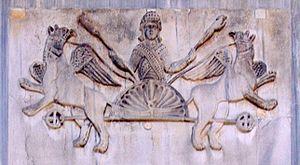
Alexandre le Grand ou Alexandre III, né le 21 juillet 356 av. J.-C. à Pella et mort le 11 juin 323 av. J.-C. à Babylone, est un roi de Macédoine et l'un des personnages les plus célèbres de l'Antiquité. Fils de Philippe II, élève d'Aristote et roi de Macédoine à partir de 336, il devient l'un des plus grands conquérants de l'histoire en prenant possession de l'immense empire perse et en s'avançant jusqu'aux rives de l'Indus.
Alexandre le Grand qui bénéficie à travers l'histoire, les cultures et les religions d'une grande postérité, a été le sujet de très nombreuses œuvres d'art de l'Antiquité jusqu'à nos jours, faisant de lui l'une des principales figures politiques dans l'art occidental. La plupart des œuvres contemporaines ou originales ont disparu, même si de nombreuses copies ont été réalisées à l'époque romaine, particulièrement dans le domaine de la sculpture. Au Moyen Âge, dans la lignée du Roman d'Alexandre, l'épopée d'Alexandre s'incarnent dans de nombreuses publications littéraires pour devenir l'un des mythes les plus diffusés dans le temps et dans l'espace. À l'époque moderne, Alexandre est un thème privilégié dans la peinture. De nos jours il fait partie de la culture populaire en tant que sujet de romans historiques, de chansons ou de jeux vidéo.